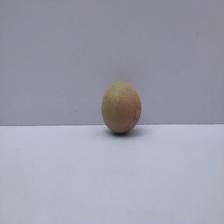
Size: Small